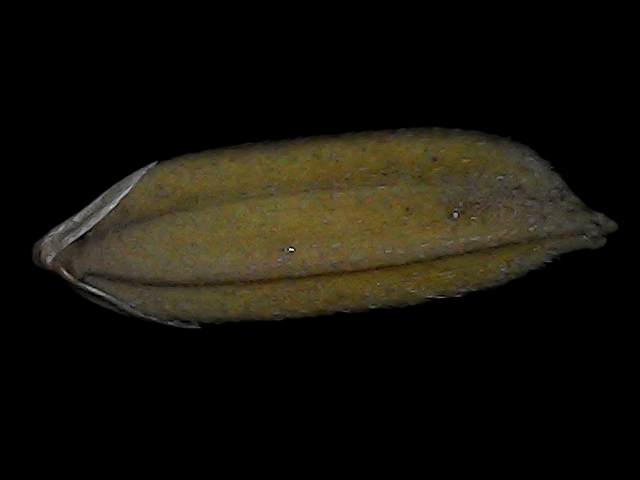
Rice variety: Bd72